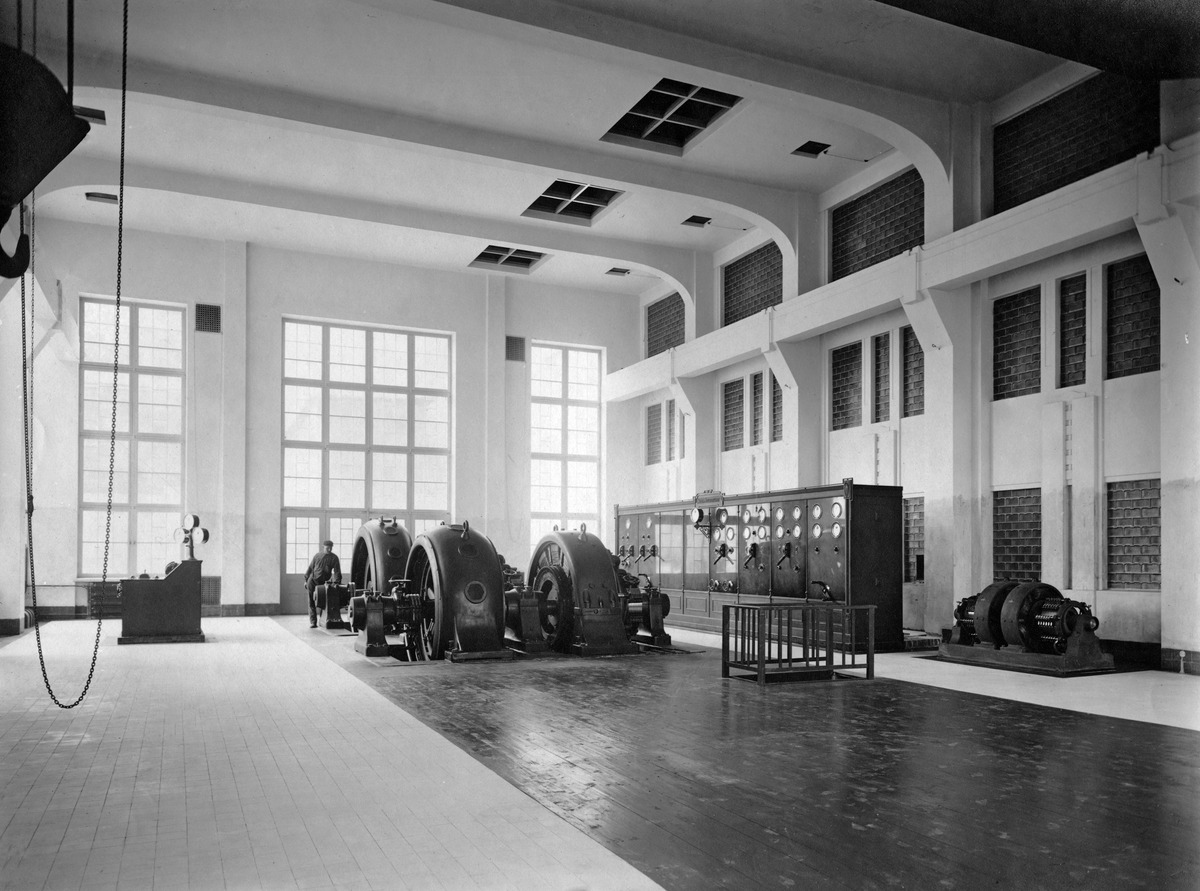
Helsingin kaupungin sähkölaitoksen Kasarmitorin sähköasema, Kasarmikatu 32
sisällön kuvaus: Helsingin kaupungin sähkölaitoksen Kasarmitorin sähköasema, Kasarmikatu 32. Konesali. Arkkitehti Selim A. Lindqvist. mustavalkoinen
Ajankohta: kuvausaika 1909
Paikka: Suomi, Uusimaa, Helsinki, Kaartinkaupunki Helsinki, Kasarmikatu 32
Aiheet: Helsingin kaupunki, sähkölaitokset, energia, kunnallistekniikka, koneet, turbiinit